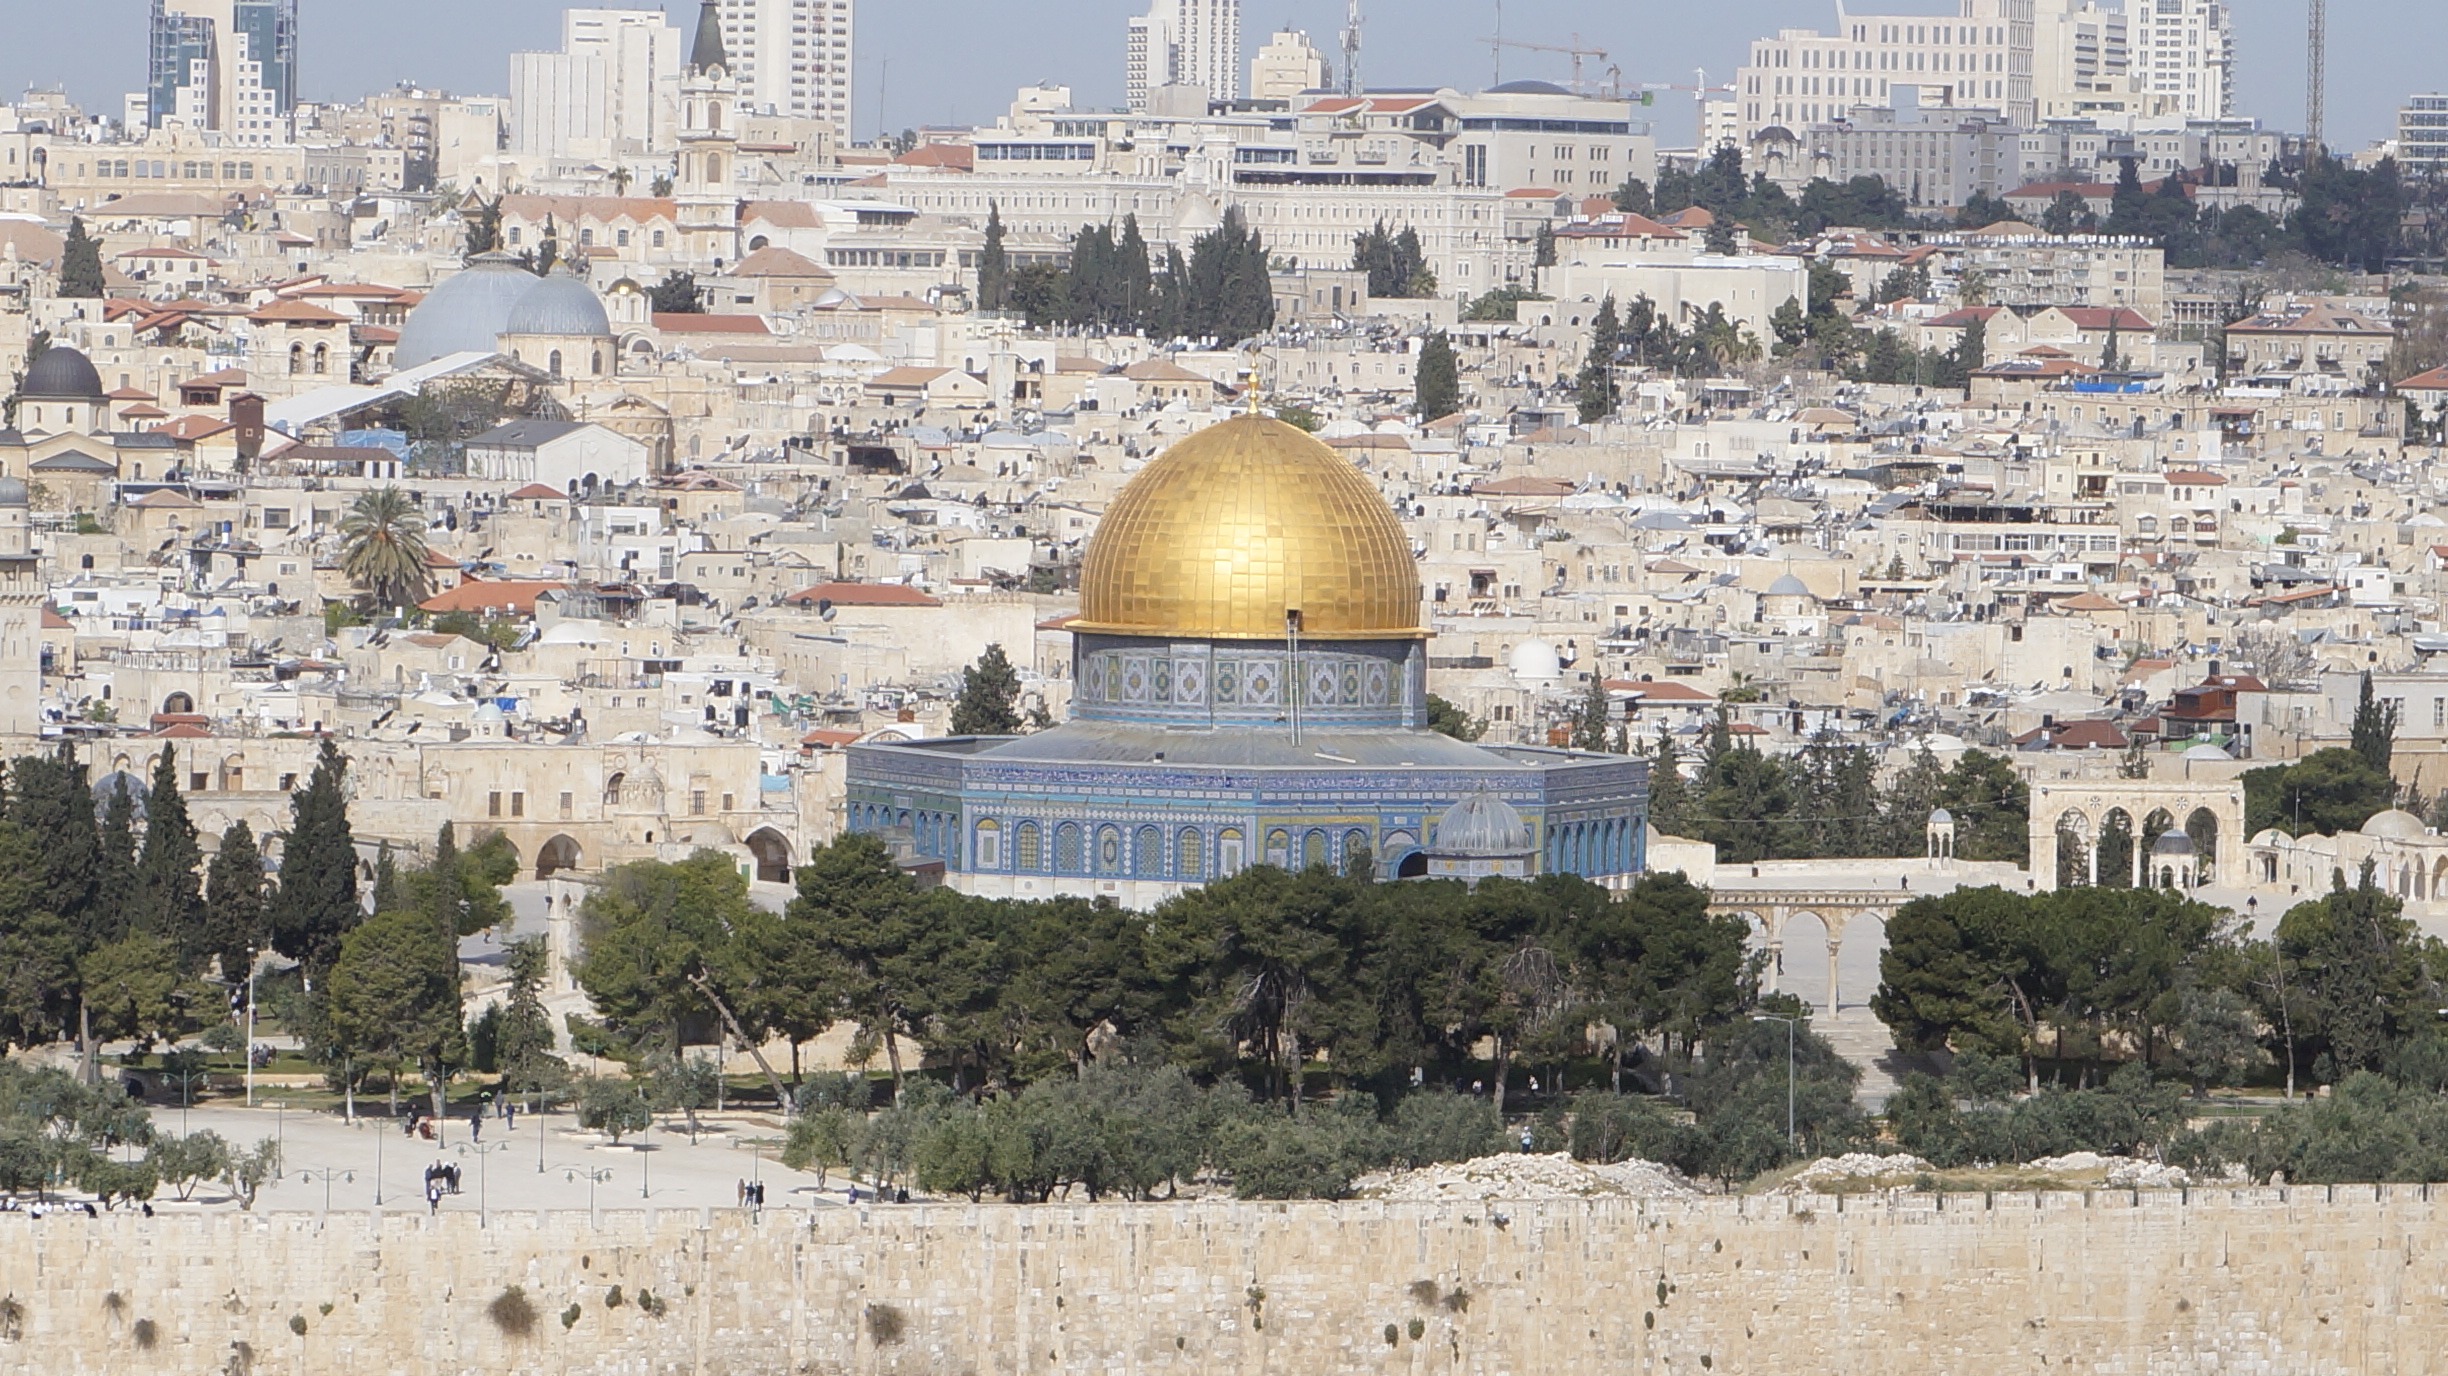
architecture, structure, town, palace, old, city, monument, cityscape, tower, ancient, landmark, historic, place of worship, temple, ruins, monastery, mosque, culture, history, historical, jerusalem, israel, unesco world heritage site, historic site, ancient history, human settlement